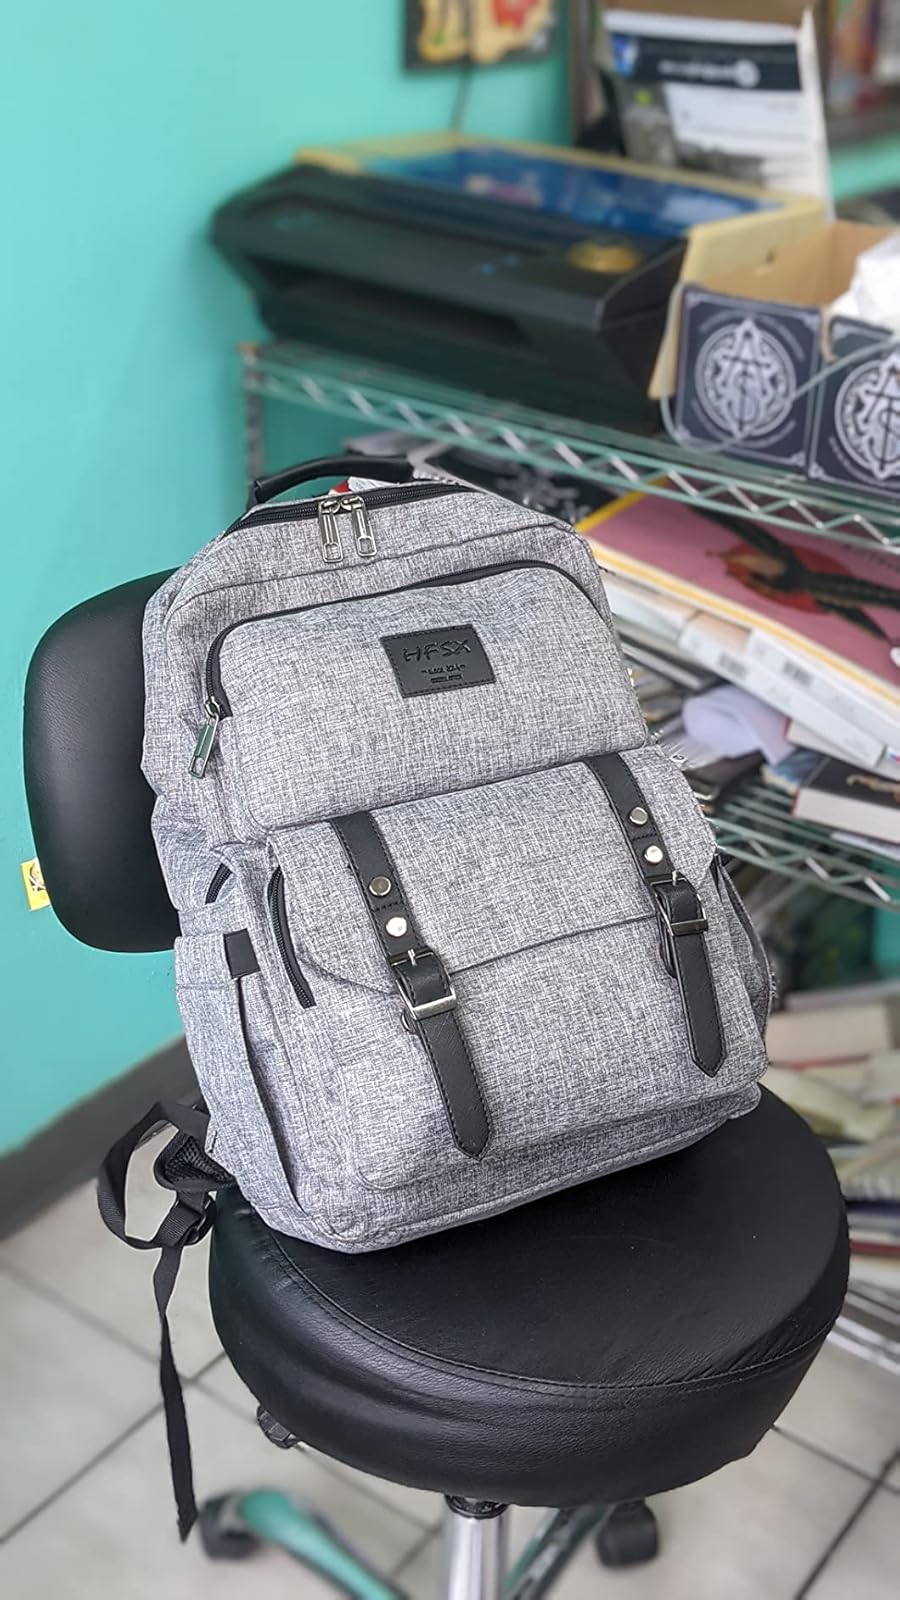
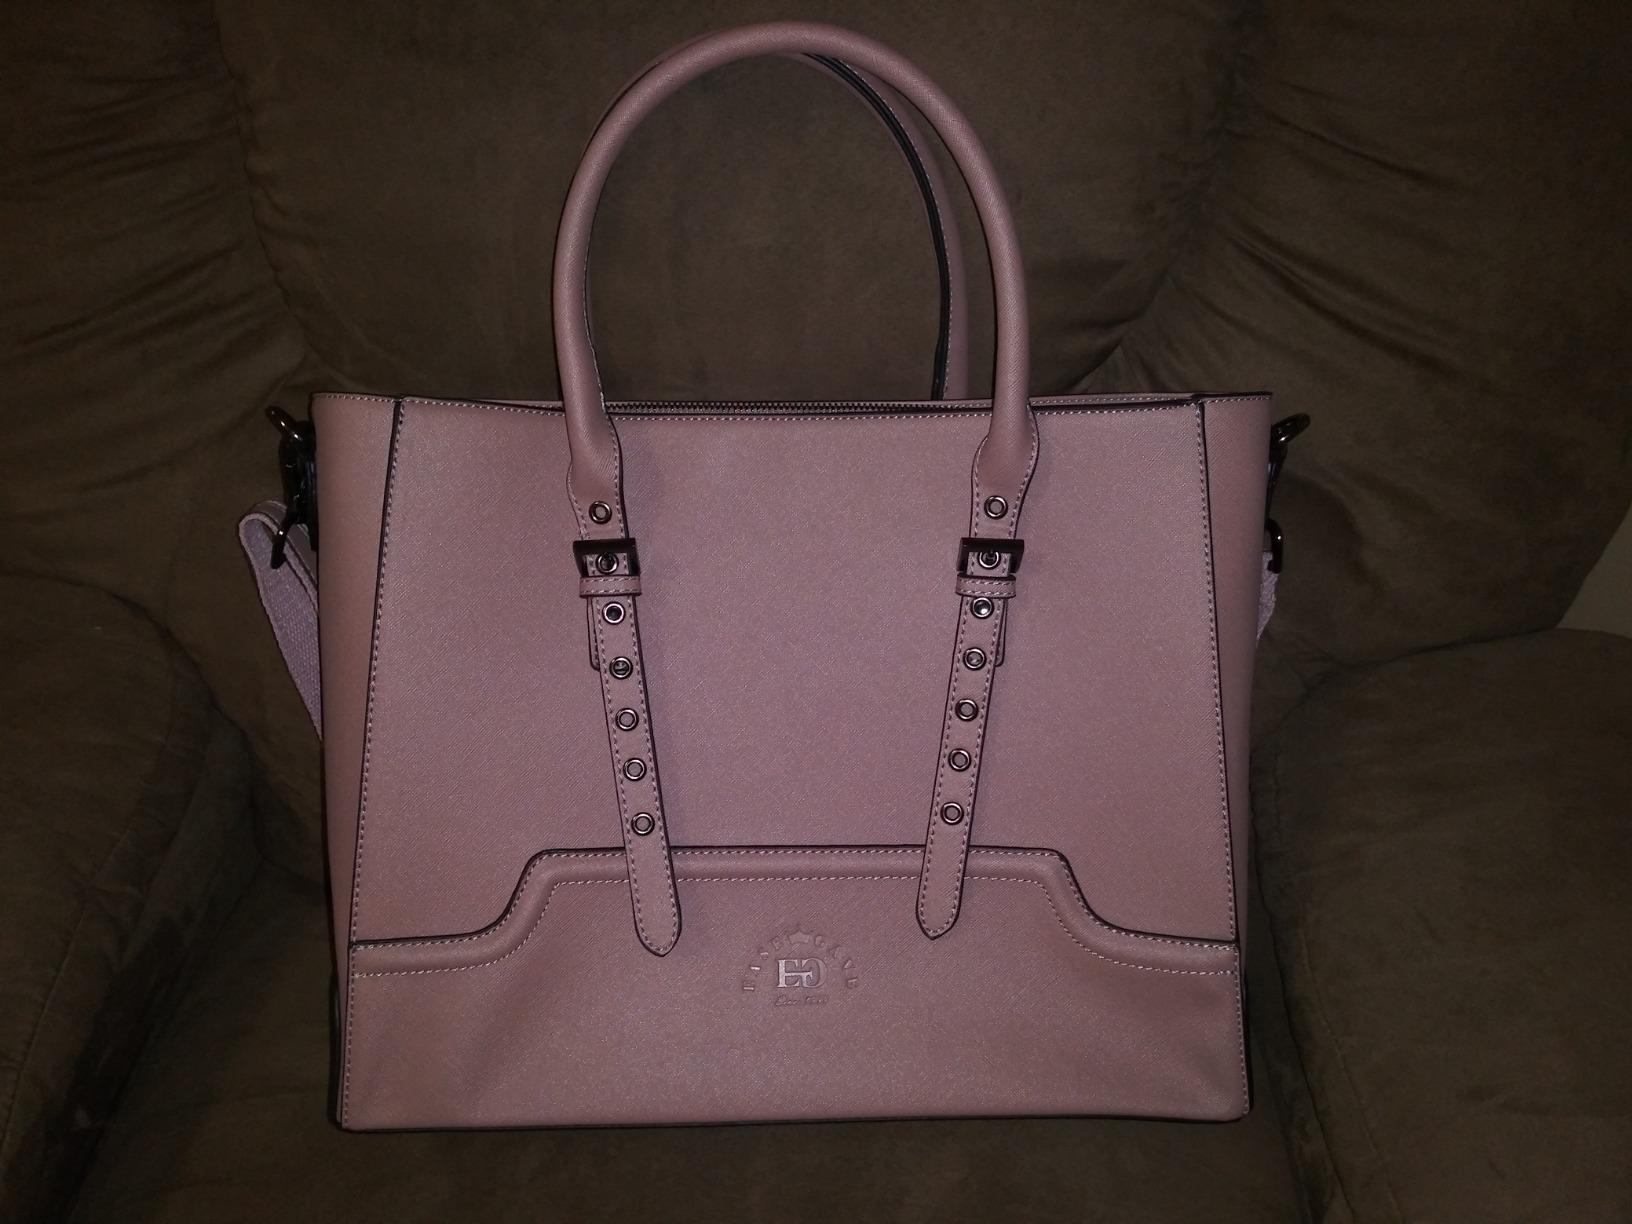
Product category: bag
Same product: no